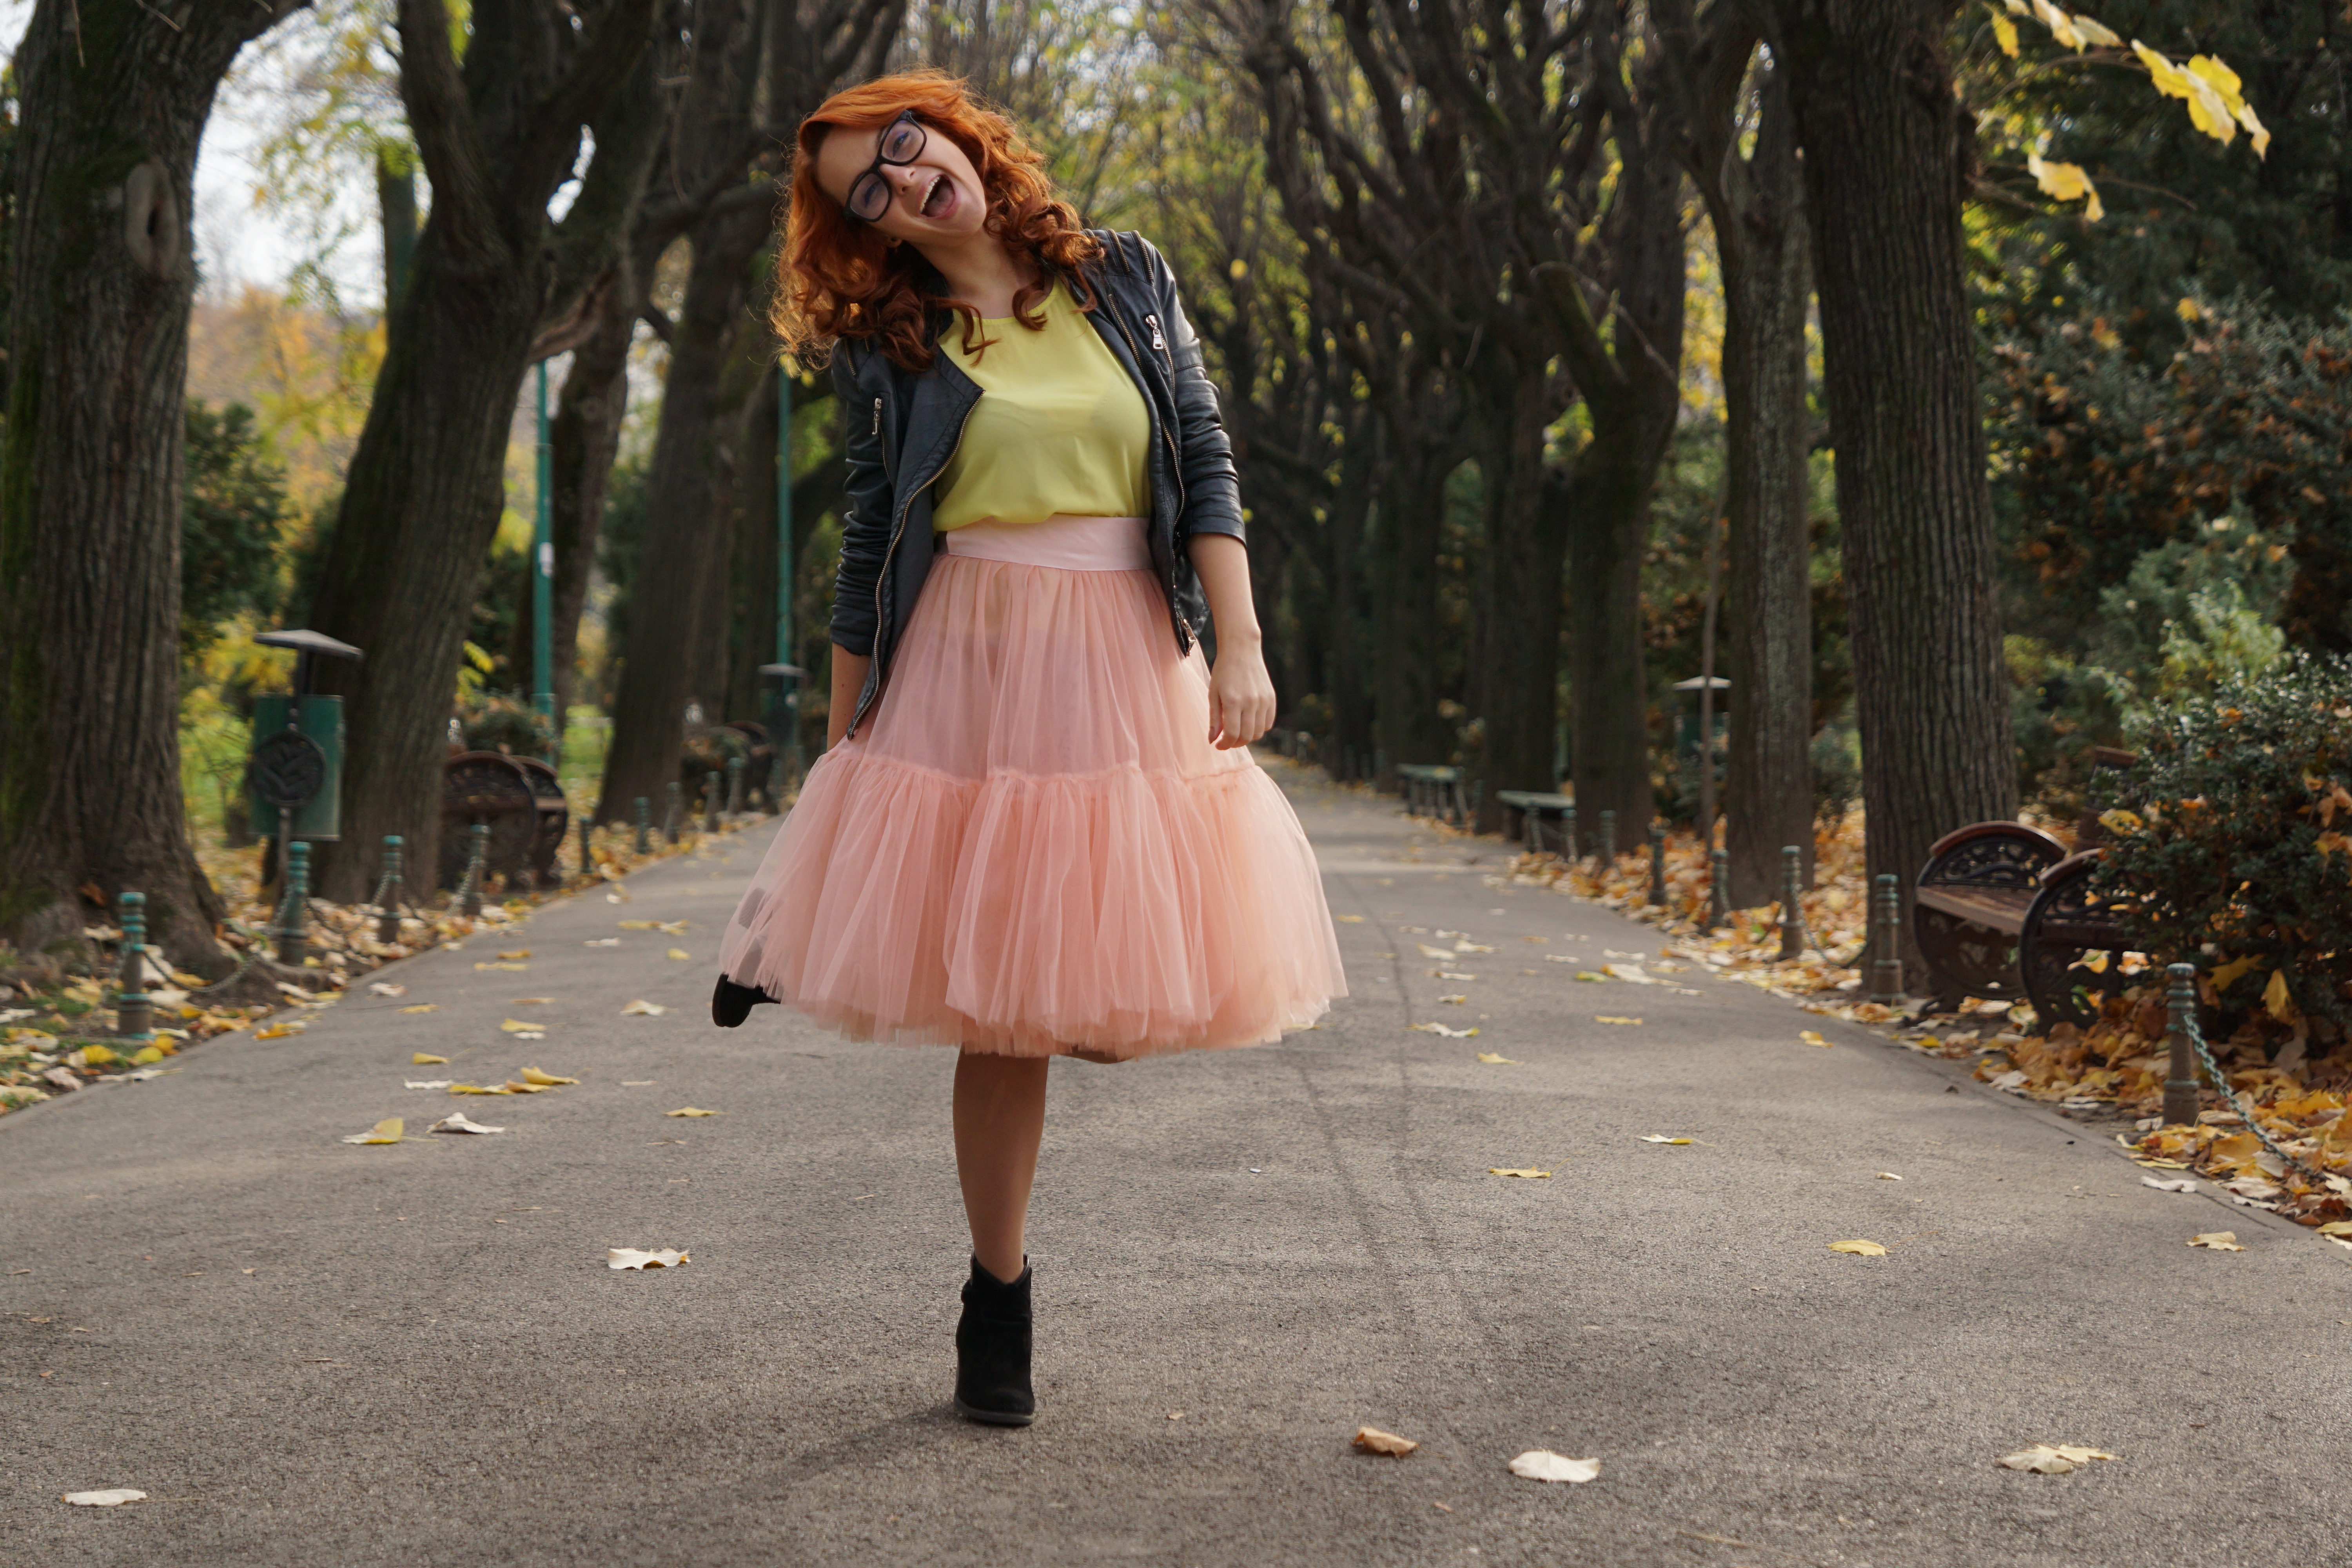
girl, pattern, model, spring, color, autumn, fashion, clothing, yellow, lady, season, smile, trees, dress, happy, net, footwear, snapshot, beauty, joy, skirt, photo shoot, pink skirt, park ride